Diamond Tongues

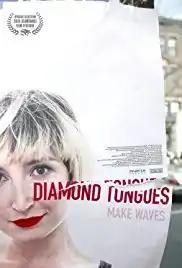
Film poster

Diamond Tongues is a 2015 Canadian comedy-drama film directed by Pavan Moondi and Brian Robertson. It stars July Talk band member Leah Fay Goldstein as a Toronto-based struggling actress who descends into a downward spiral of depression, narcissism and cruelty.